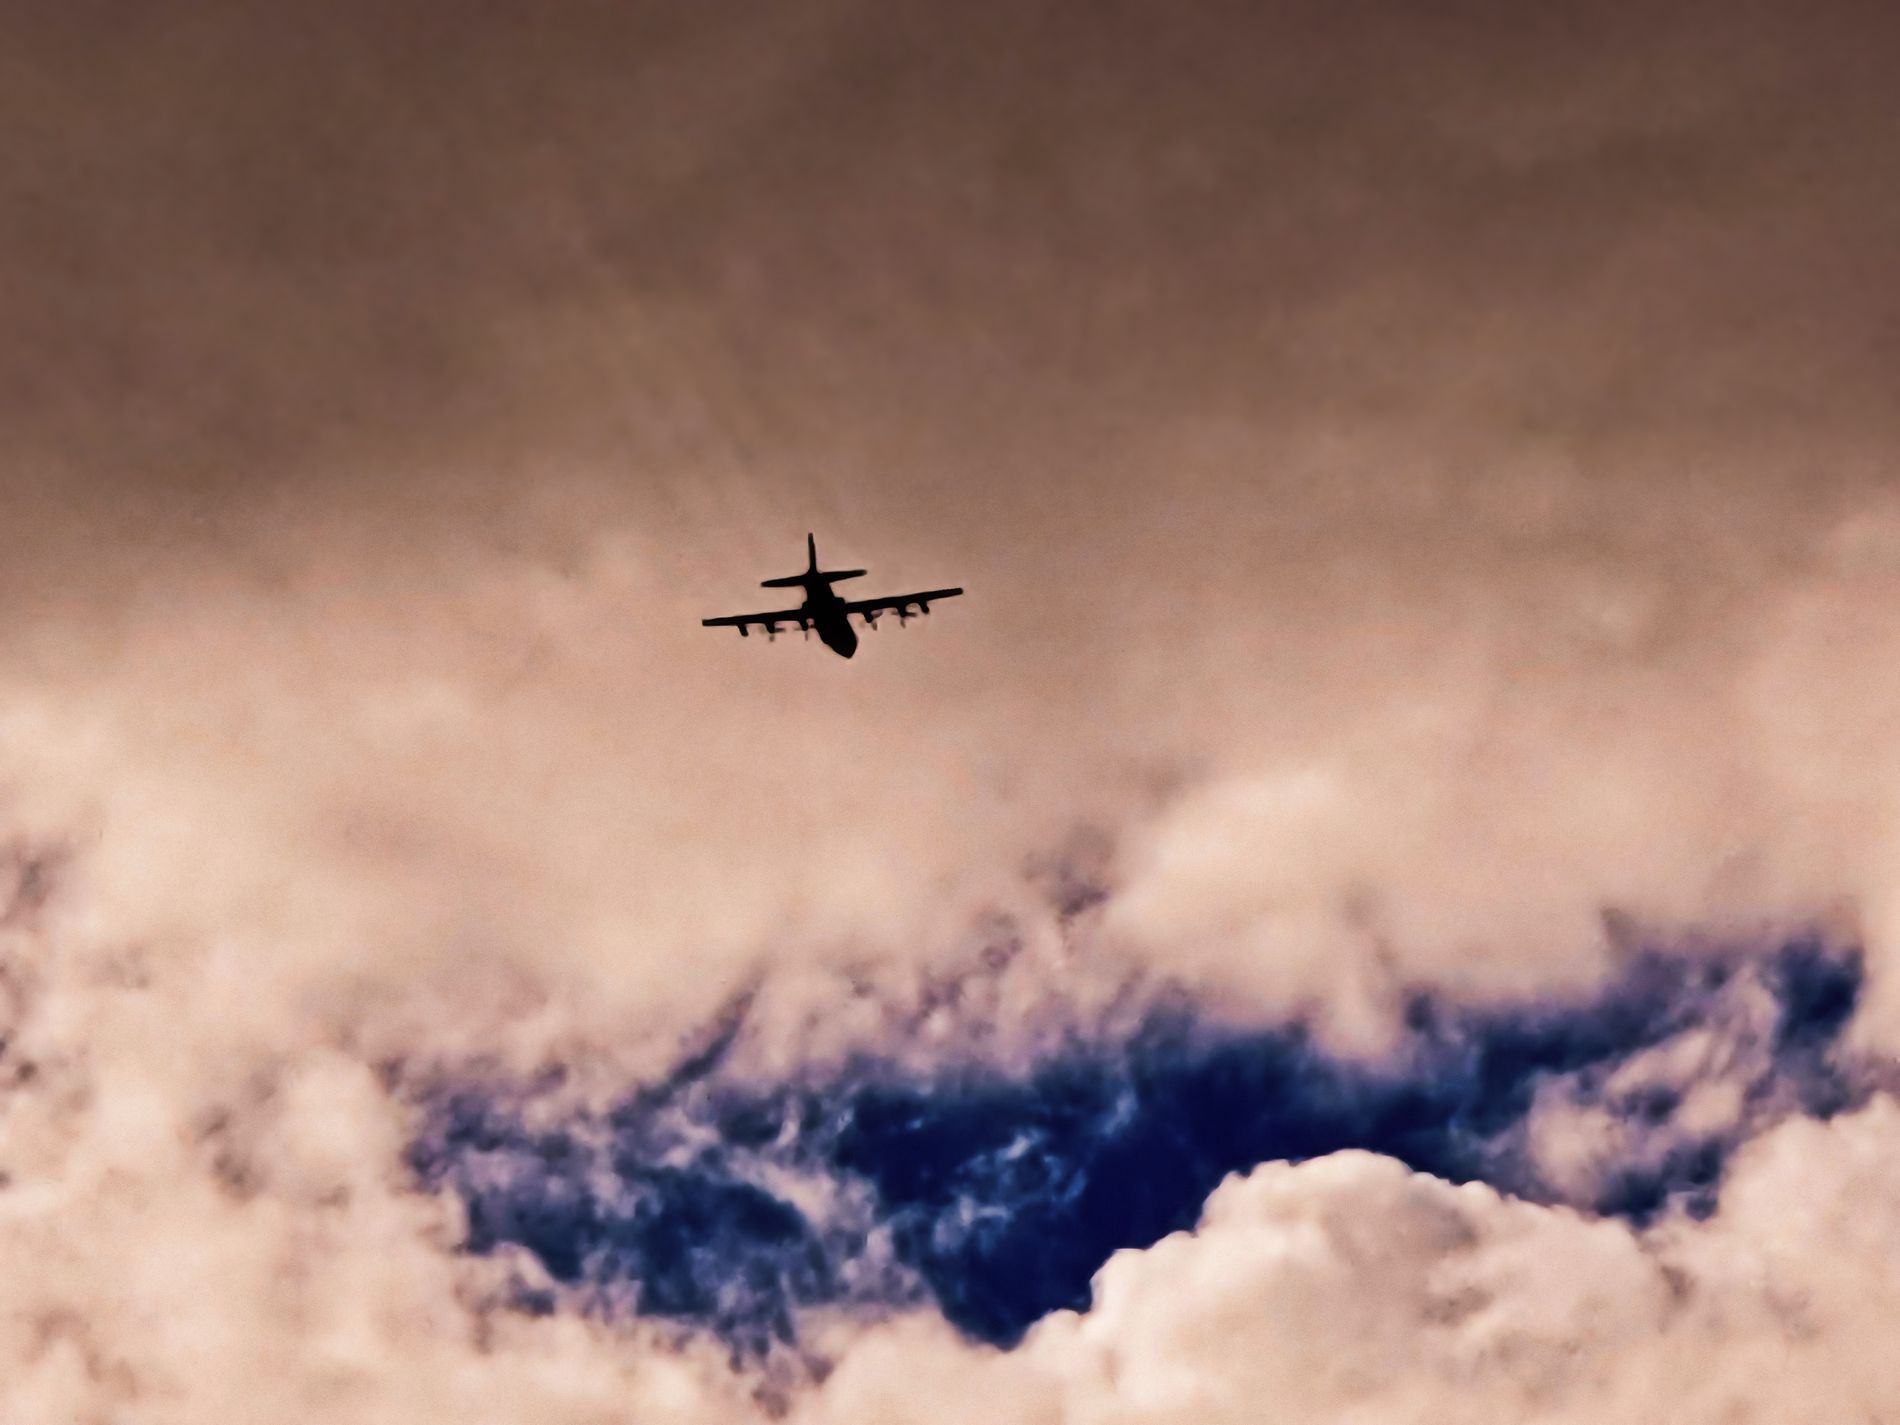
Aircraft Silhouette
photo of a silhouetted aircraft flying in front of a dramatic clouds-filled sky. The airplane is a high-wing aircraft with four propellers extending from its wings. It has a distinct fuselage and recognizable tail section.
Slightly Low Angle: The camera appears to be positioned below the aircraft, looking upwards at it as it flies overhead. This perspective emphasizes the aircraft against the sky.
Labels: Animal, Bird, Flying, Aircraft, Flight, Transportation, Vehicle, Airliner, Airplane, Warplane, Nature, Outdoors, Sky, Bomber, Jet, Cloud